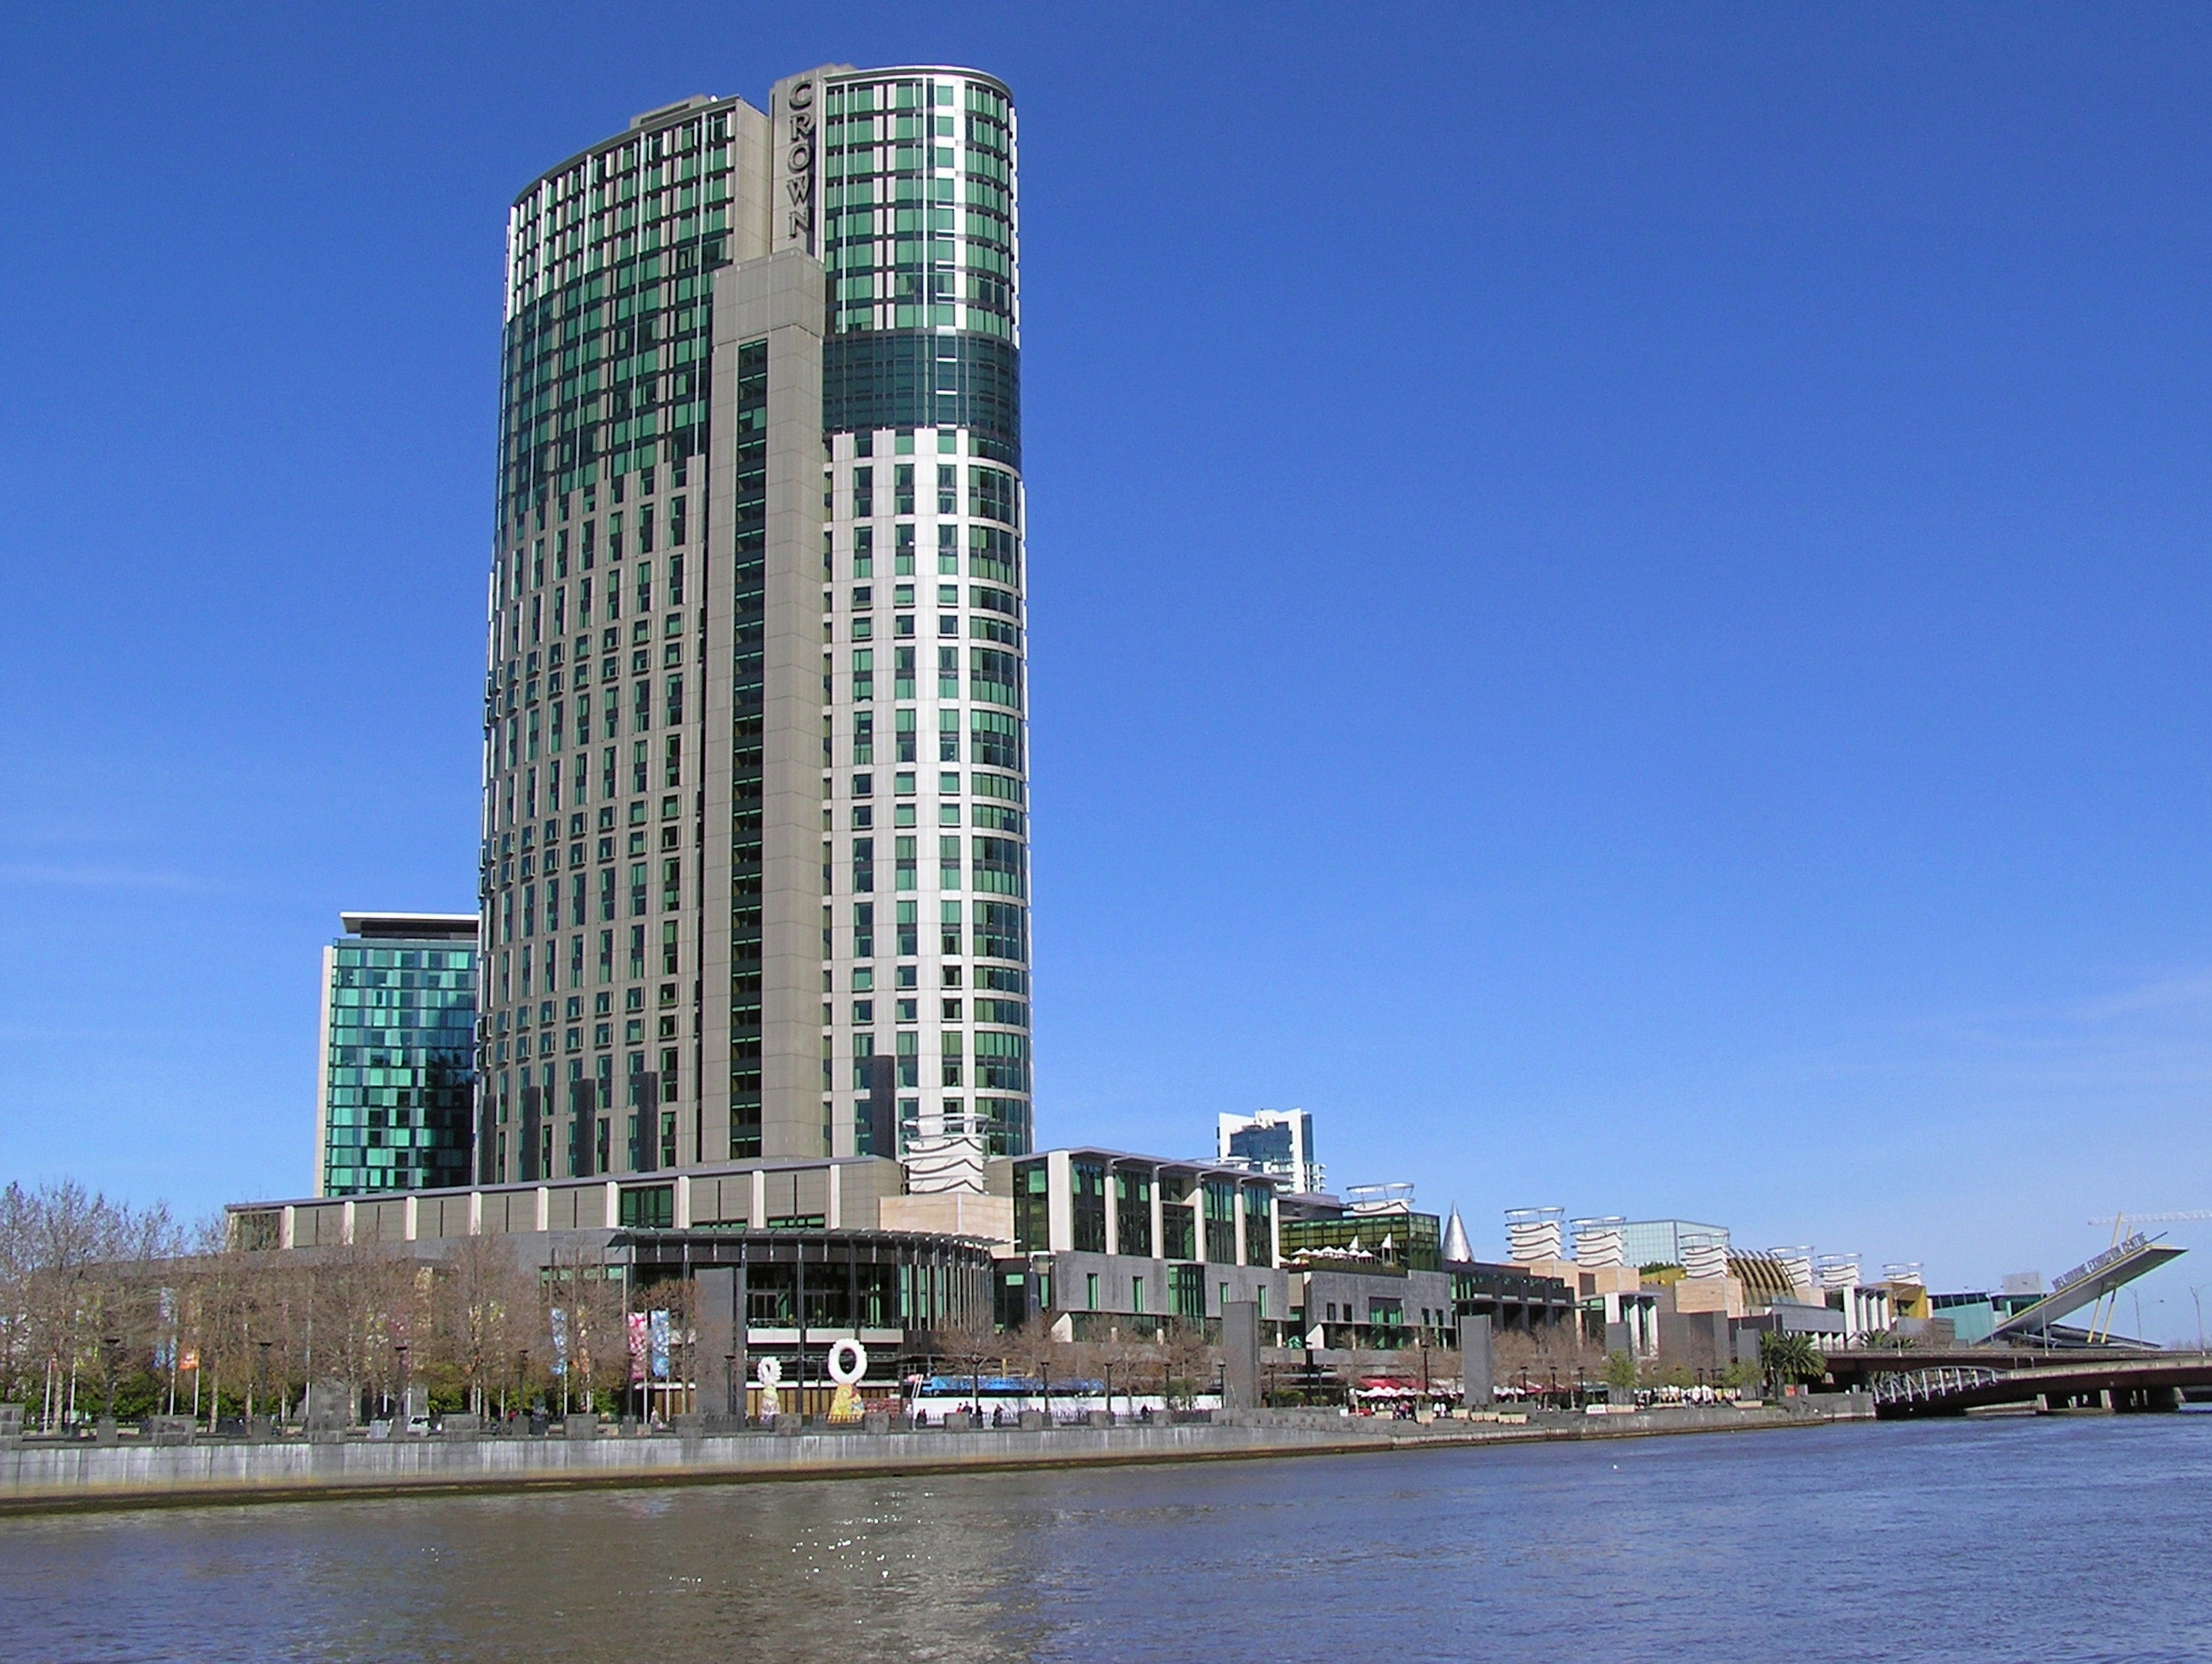
water, skyline, building, city, skyscraper, river, cityscape, downtown, tower, landmark, tower block, gamble, australia, hotel, casino, gambling, melbourne, gaming, condominium